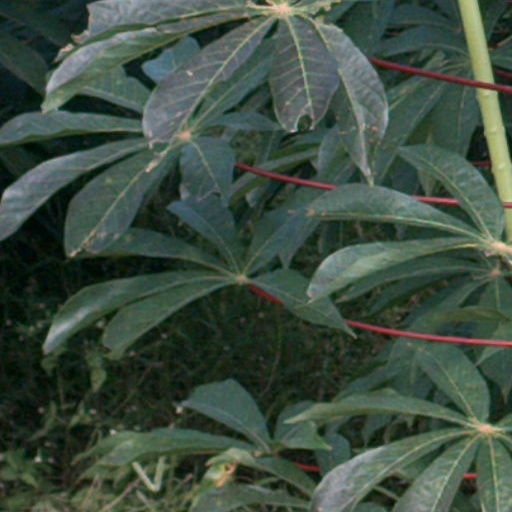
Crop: cassava